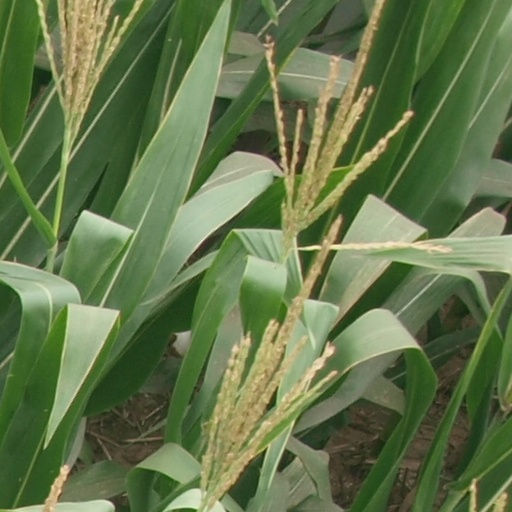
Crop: maize; corn